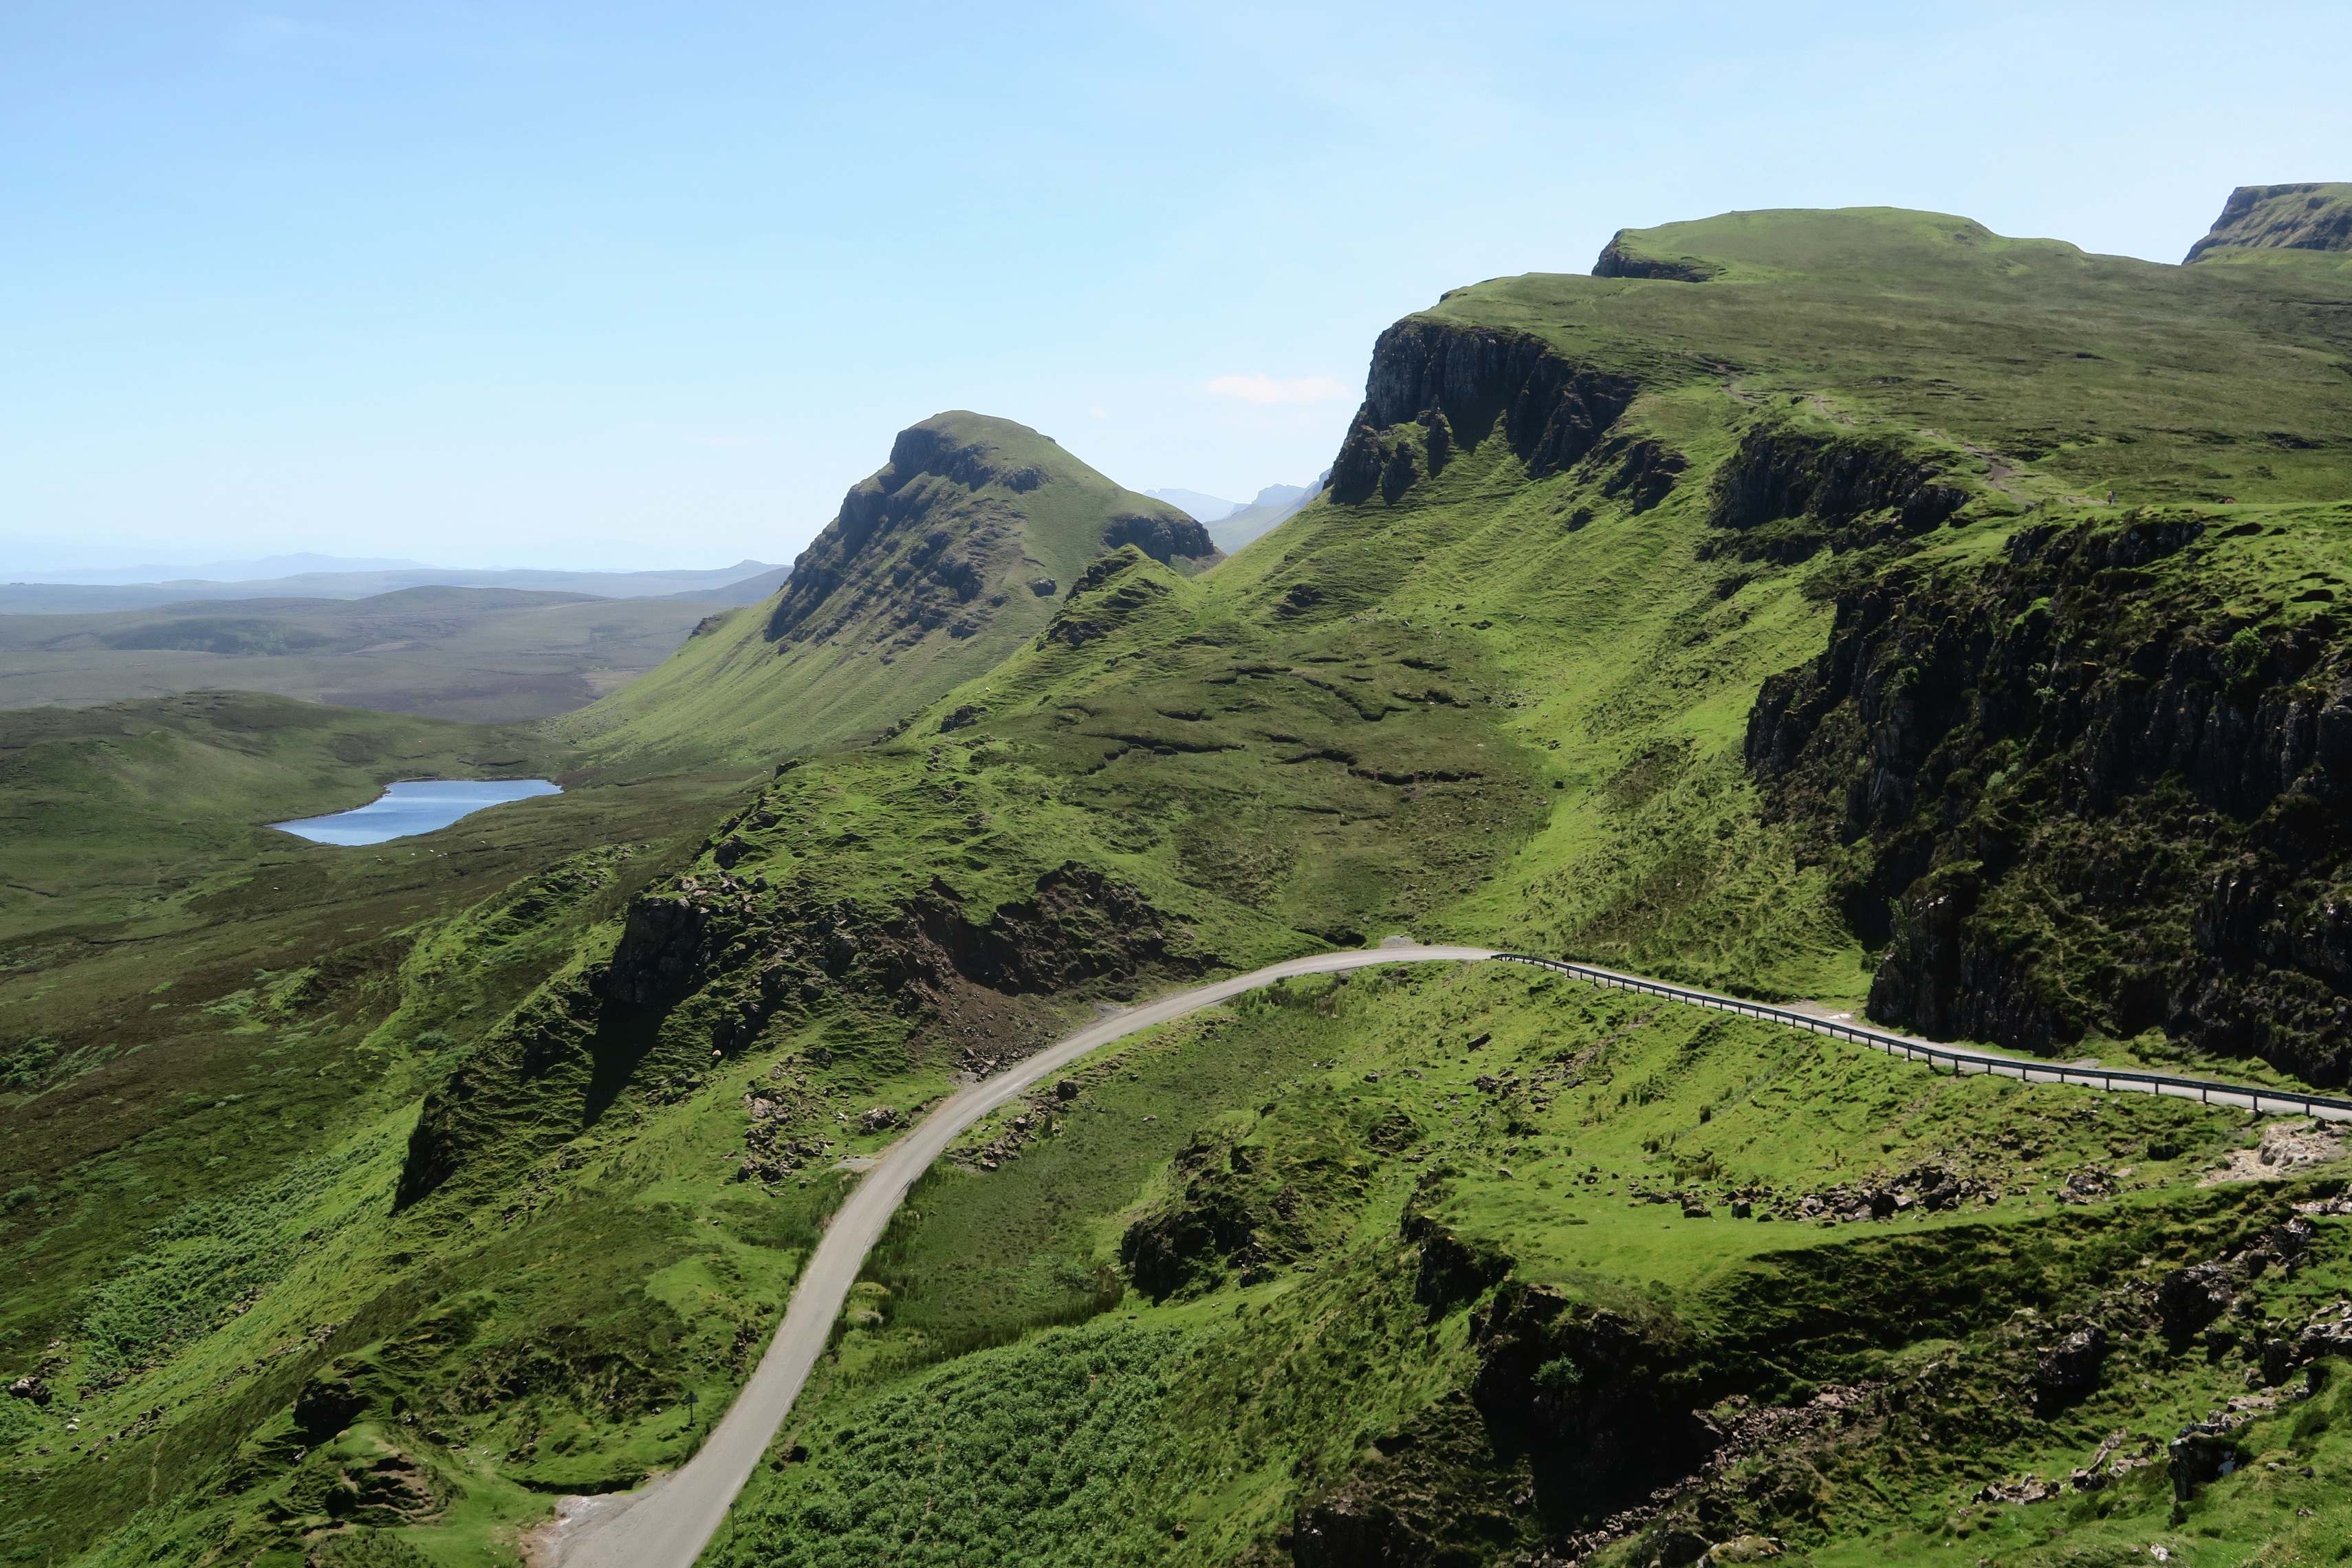
landscape, water, nature, grass, walking, mountain, sky, road, countryside, hill, lake, adventure, valley, mountain range, cliff, scenic, fjord, highland, terrain, ridge, outdoors, alps, ravine, plateau, fell, loch, ecosystem, landform, aerial photography, mountain pass, geographical feature, mountainous landforms